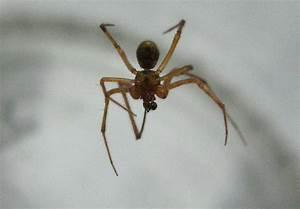
spider